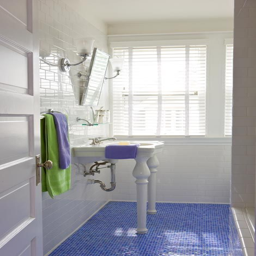
blue tile feels like a sea of blue water